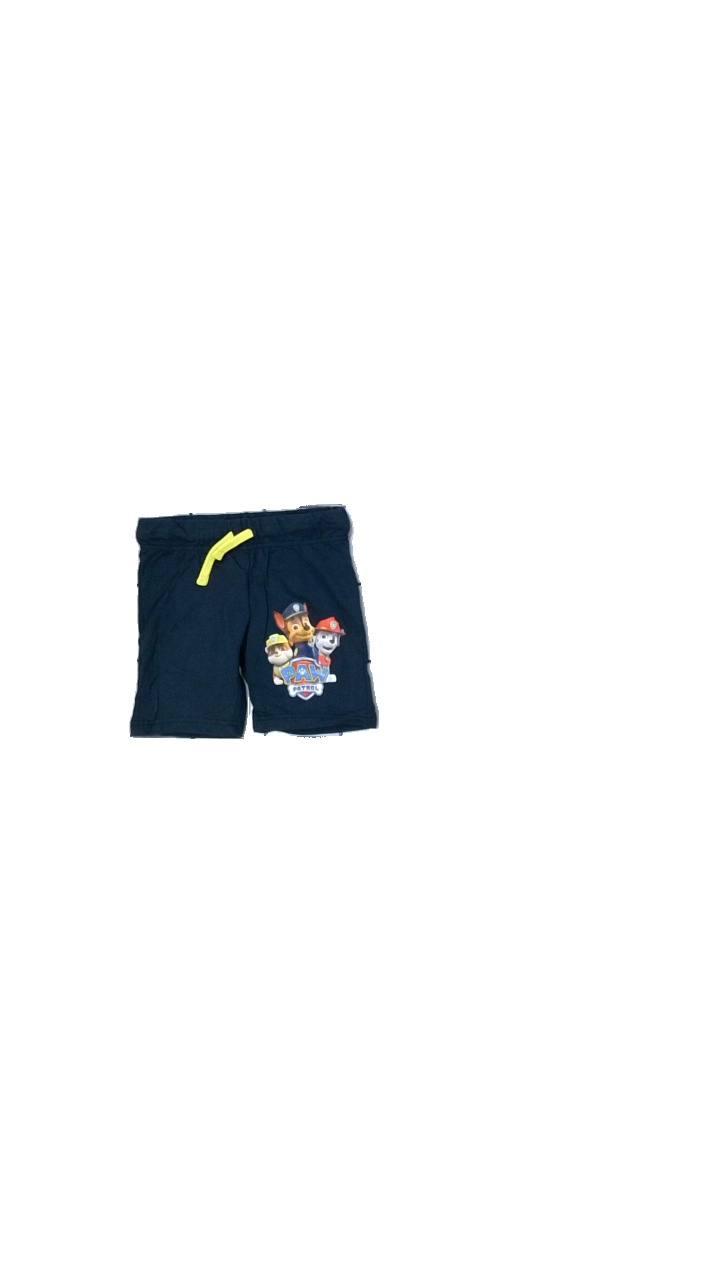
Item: Shorts (Children)
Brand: Nickelodeon
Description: blå shorts med djur på, urtvättad
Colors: Blue, Brown, Red, Multicolor
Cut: Regular
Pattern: Animal print
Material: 100% cotton
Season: All
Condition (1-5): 2
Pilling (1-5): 2
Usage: Export
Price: <50